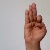
The image shows a hand gesture representing the letter 'F' in Indian Sign Language.